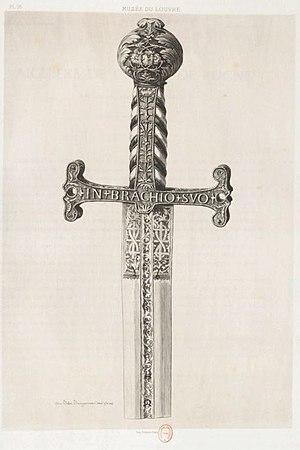
Epée de François 1er gravure de Jules Jacquemart dans ""Les gemmes et joyaux de la couronne"""
Vienne est une commune située au sud-est de la France, au confluent du Rhône et de la Gère, en région Auvergne-Rhône-Alpes dans le département de l'Isère. Elle est avec La Tour-du-Pin, l'une des deux sous-préfectures du département.
Jules-Ferdinand Jacquemart, nommé également Jules Jacquemart, né le 7 septembre 1837 à Paris, et mort dans la même ville le 26 septembre 1880, est un graveur, aquarelliste et illustrateur français, particulièrement connu pour ses eaux-fortes.